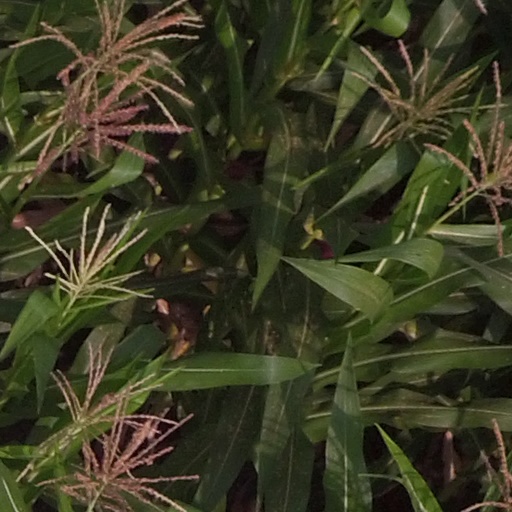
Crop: maize; corn